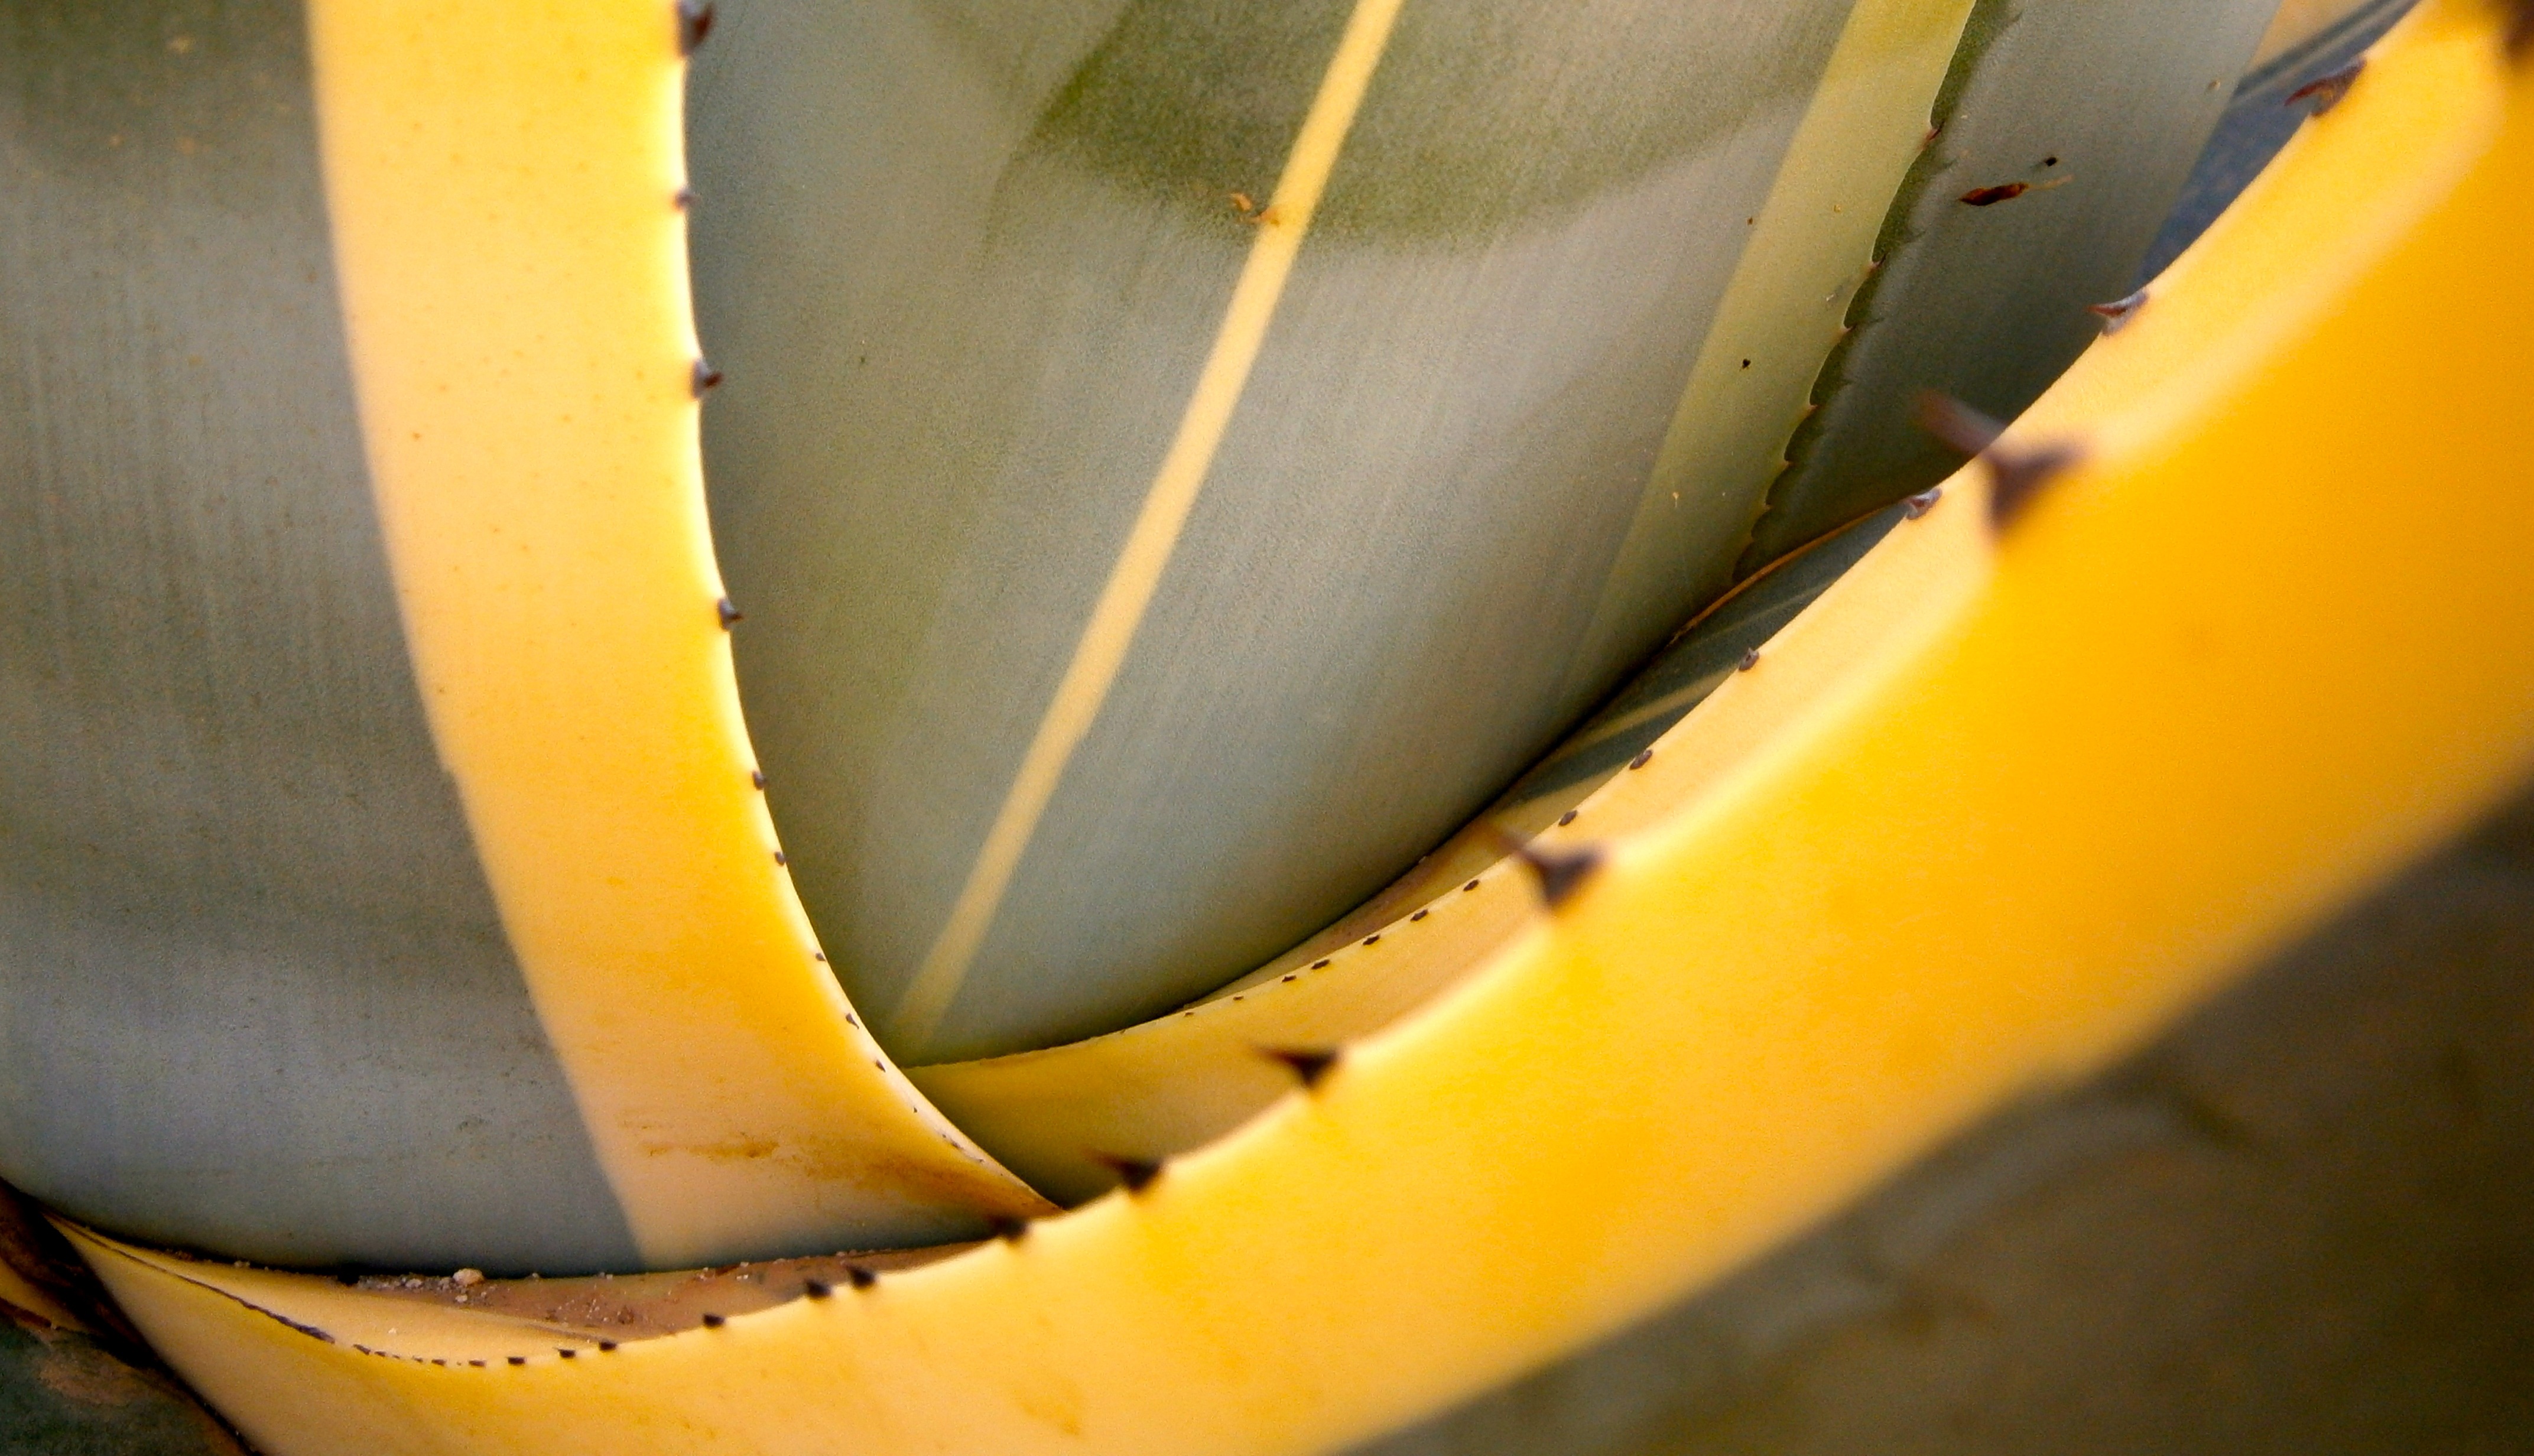
nature, cactus, fruit, wild, produce, vegetable, yellow, banana, close up, macro photography, winter squash, banana family, pitera